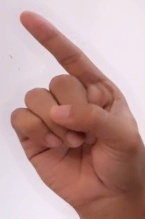
ASL sign: Z